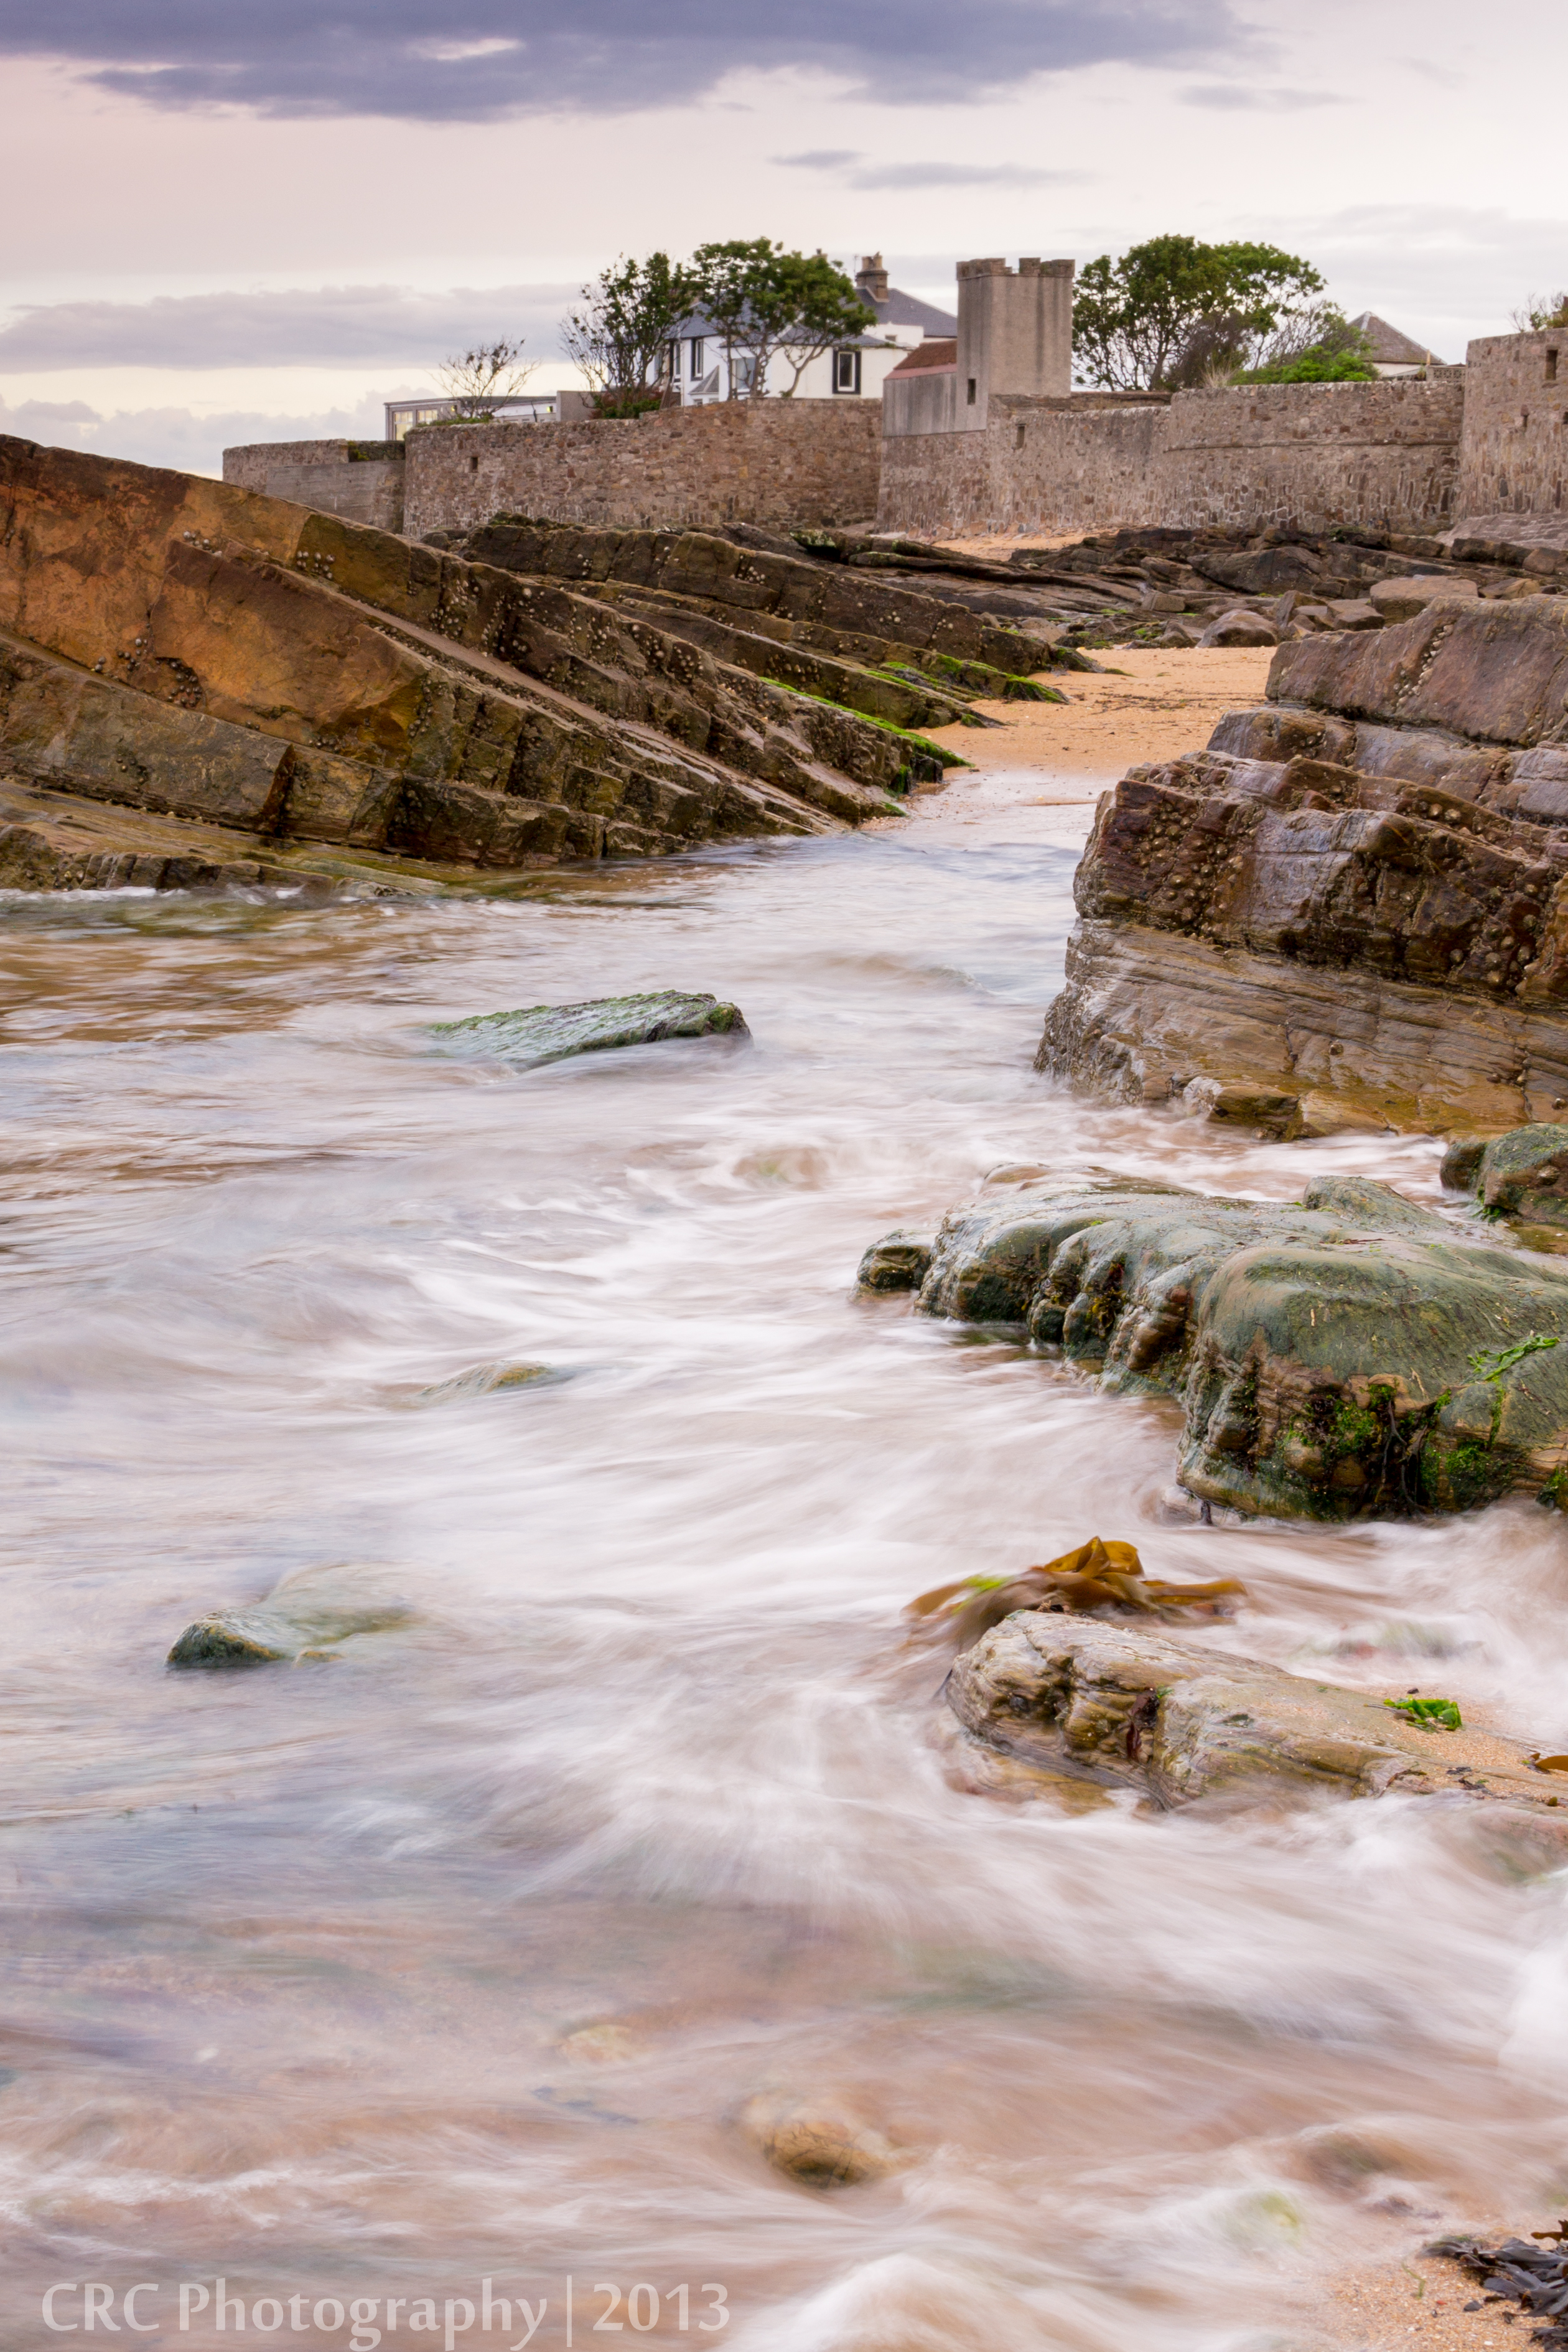
beach, landscape, sea, coast, water, sand, rock, ocean, shore, wave, river, vacation, seaside, stream, rapid, terrain, body of water, rocks, uk, waves, water feature, fife, landform, geographical feature